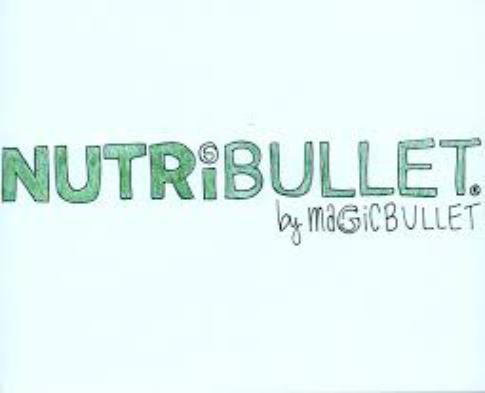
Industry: Necessities